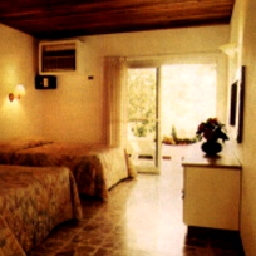
Room type: bedroom